Guelders Wars

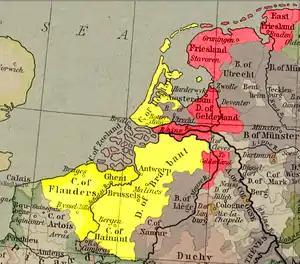
Yellow: Holland, Flanders, Brabant, and Hainaut. Red: Guelders, Groningen, and Frisia.

The Guelders Wars (German: "Geldrische Erbfolgekriege") were a series of conflicts in the Low Countries between the Duke of Burgundy, who controlled Holland, Flanders, Brabant, and Hainaut on the one side, and Charles, Duke of Guelders, who controlled Guelders, Groningen, and Frisia on the other side.